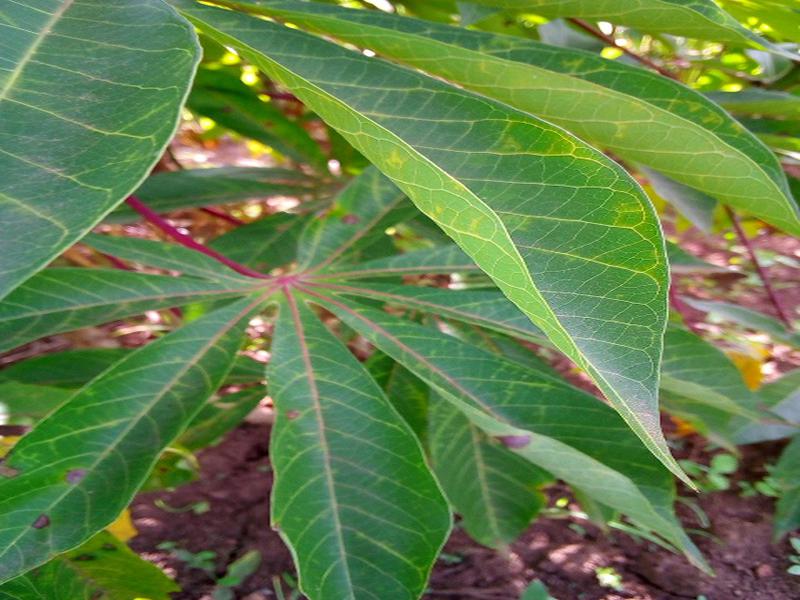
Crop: cassava
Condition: brown_streak_disease